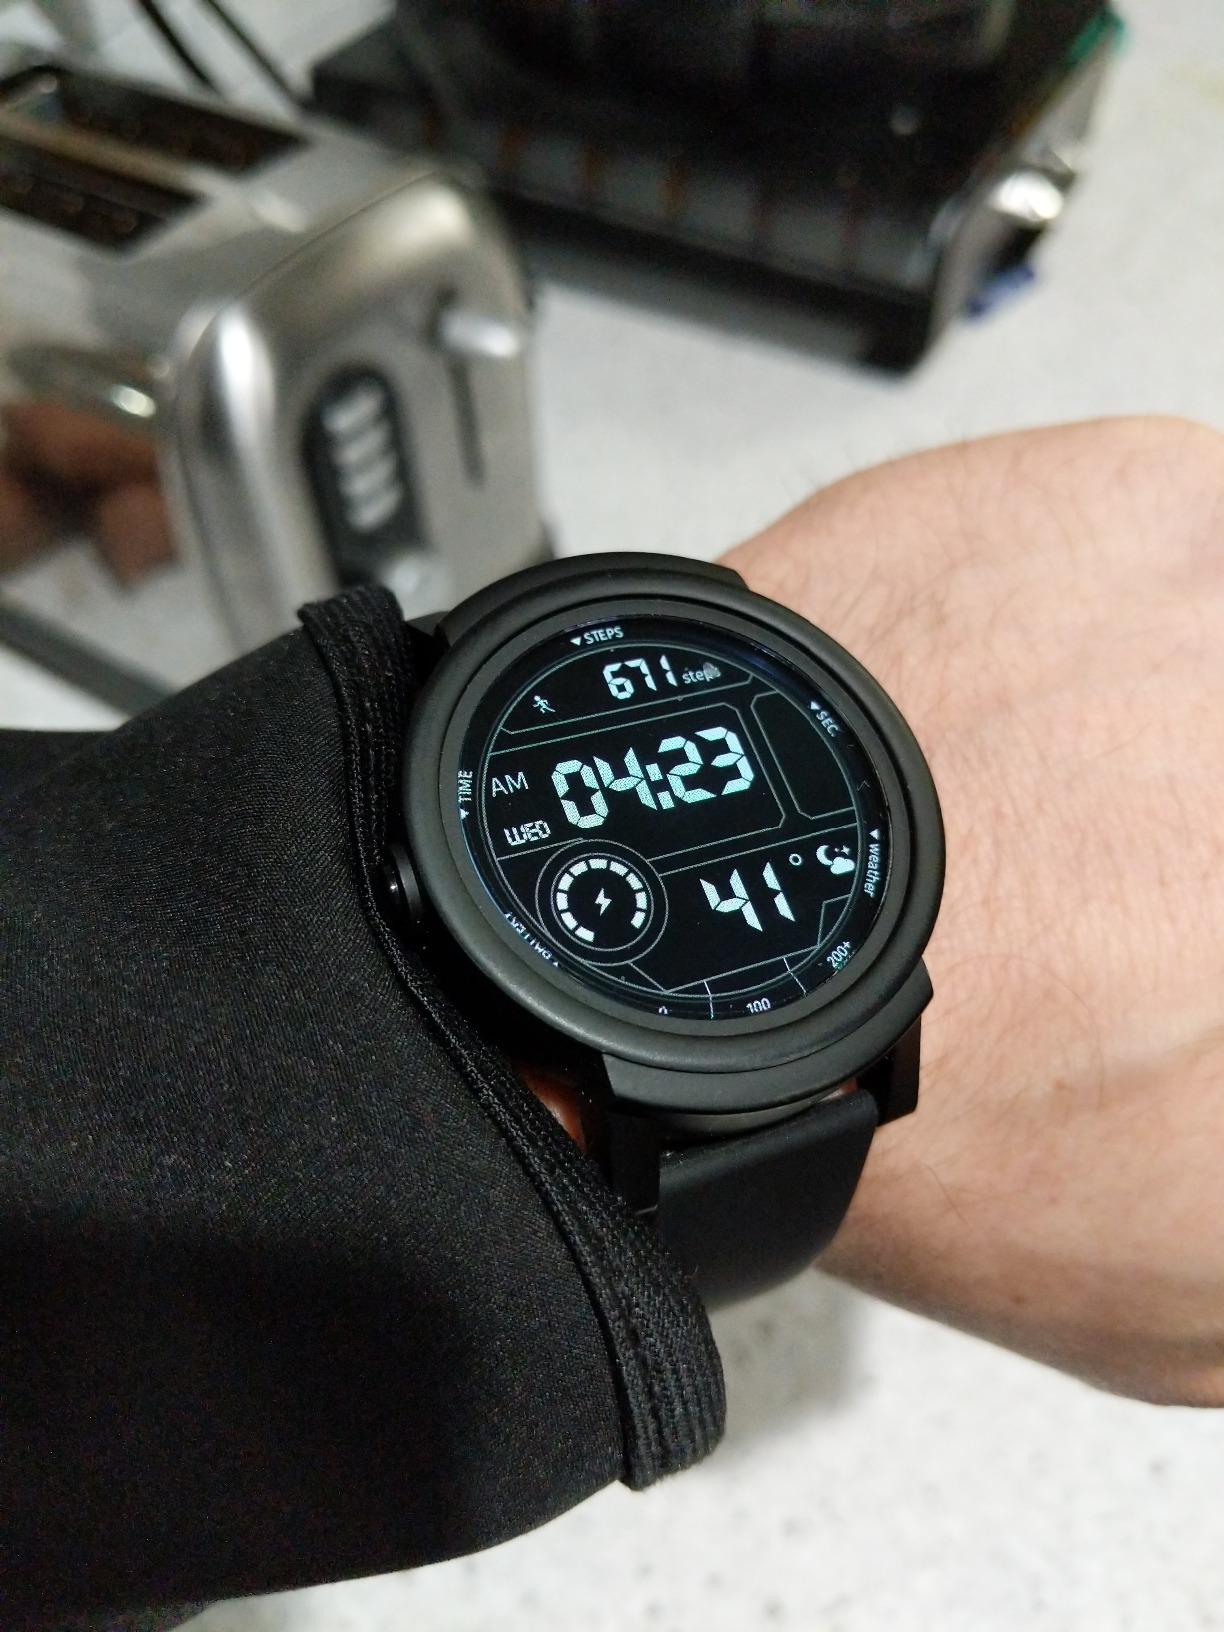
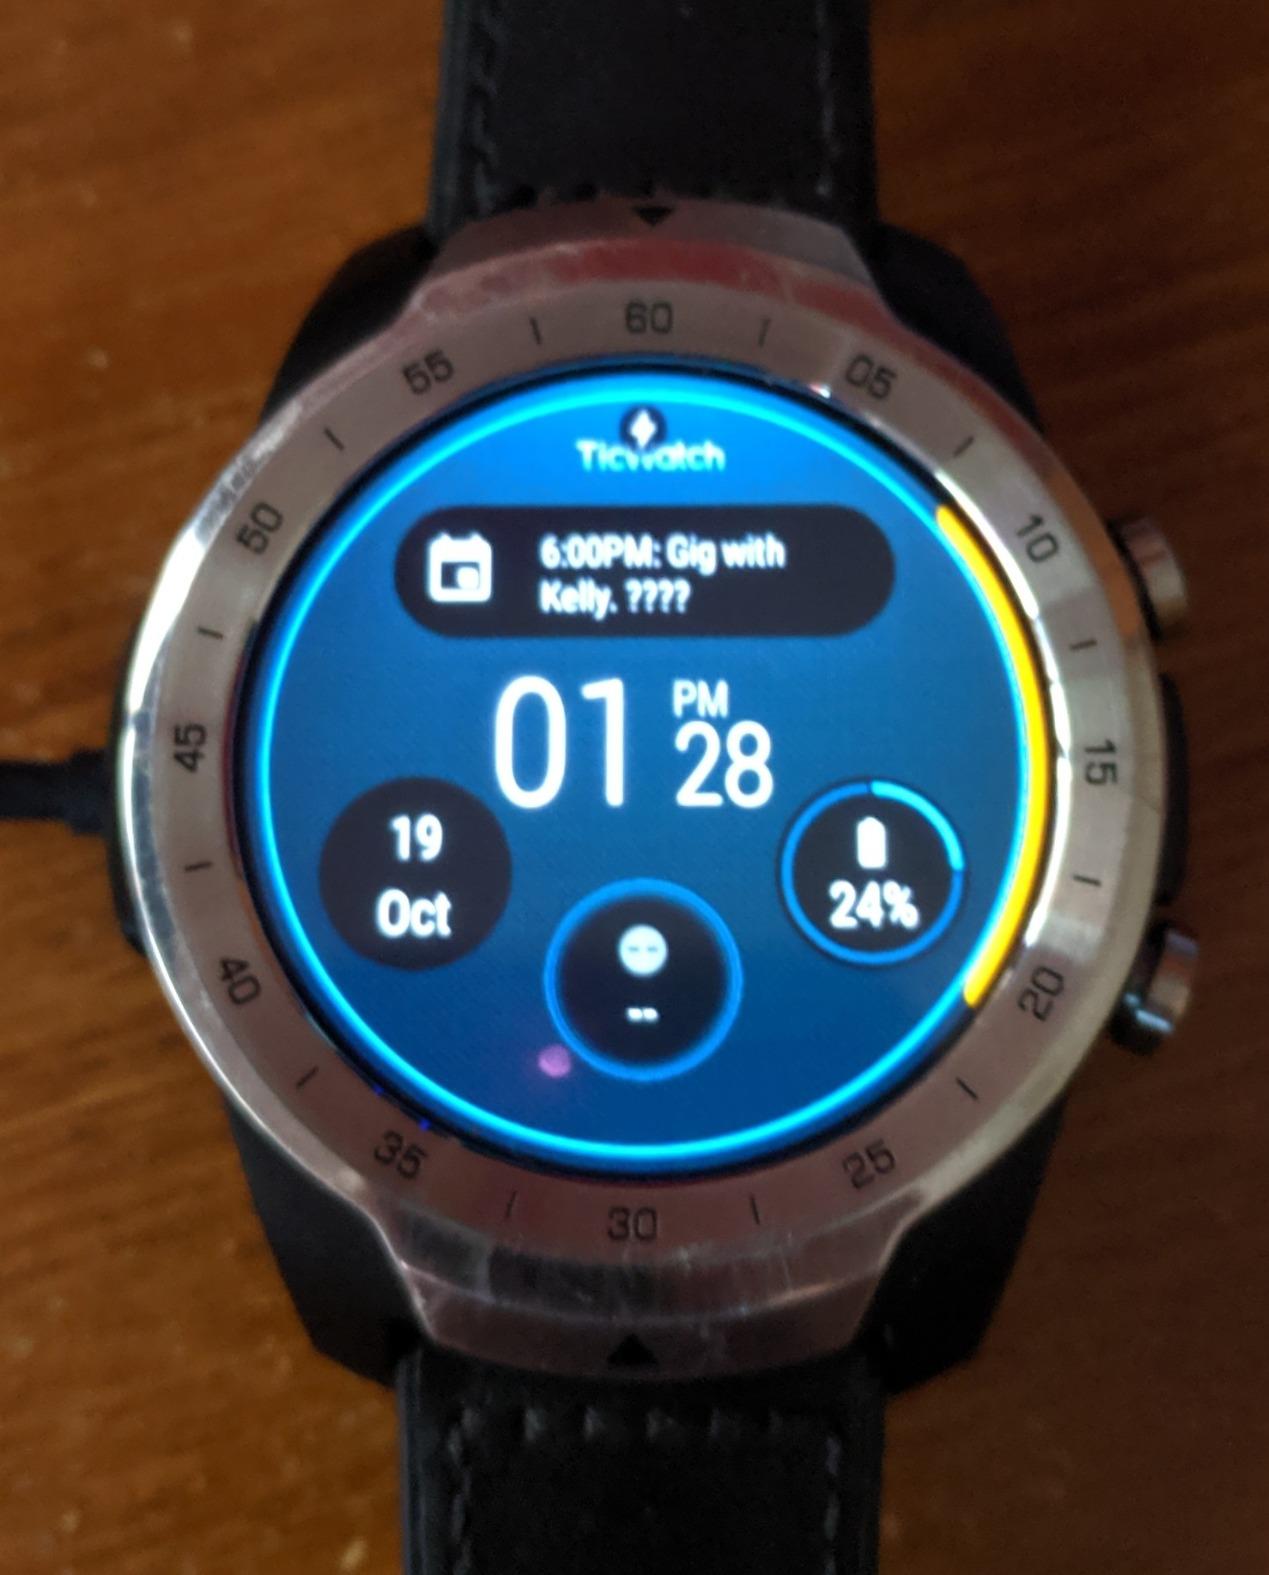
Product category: smartwatch
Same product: no